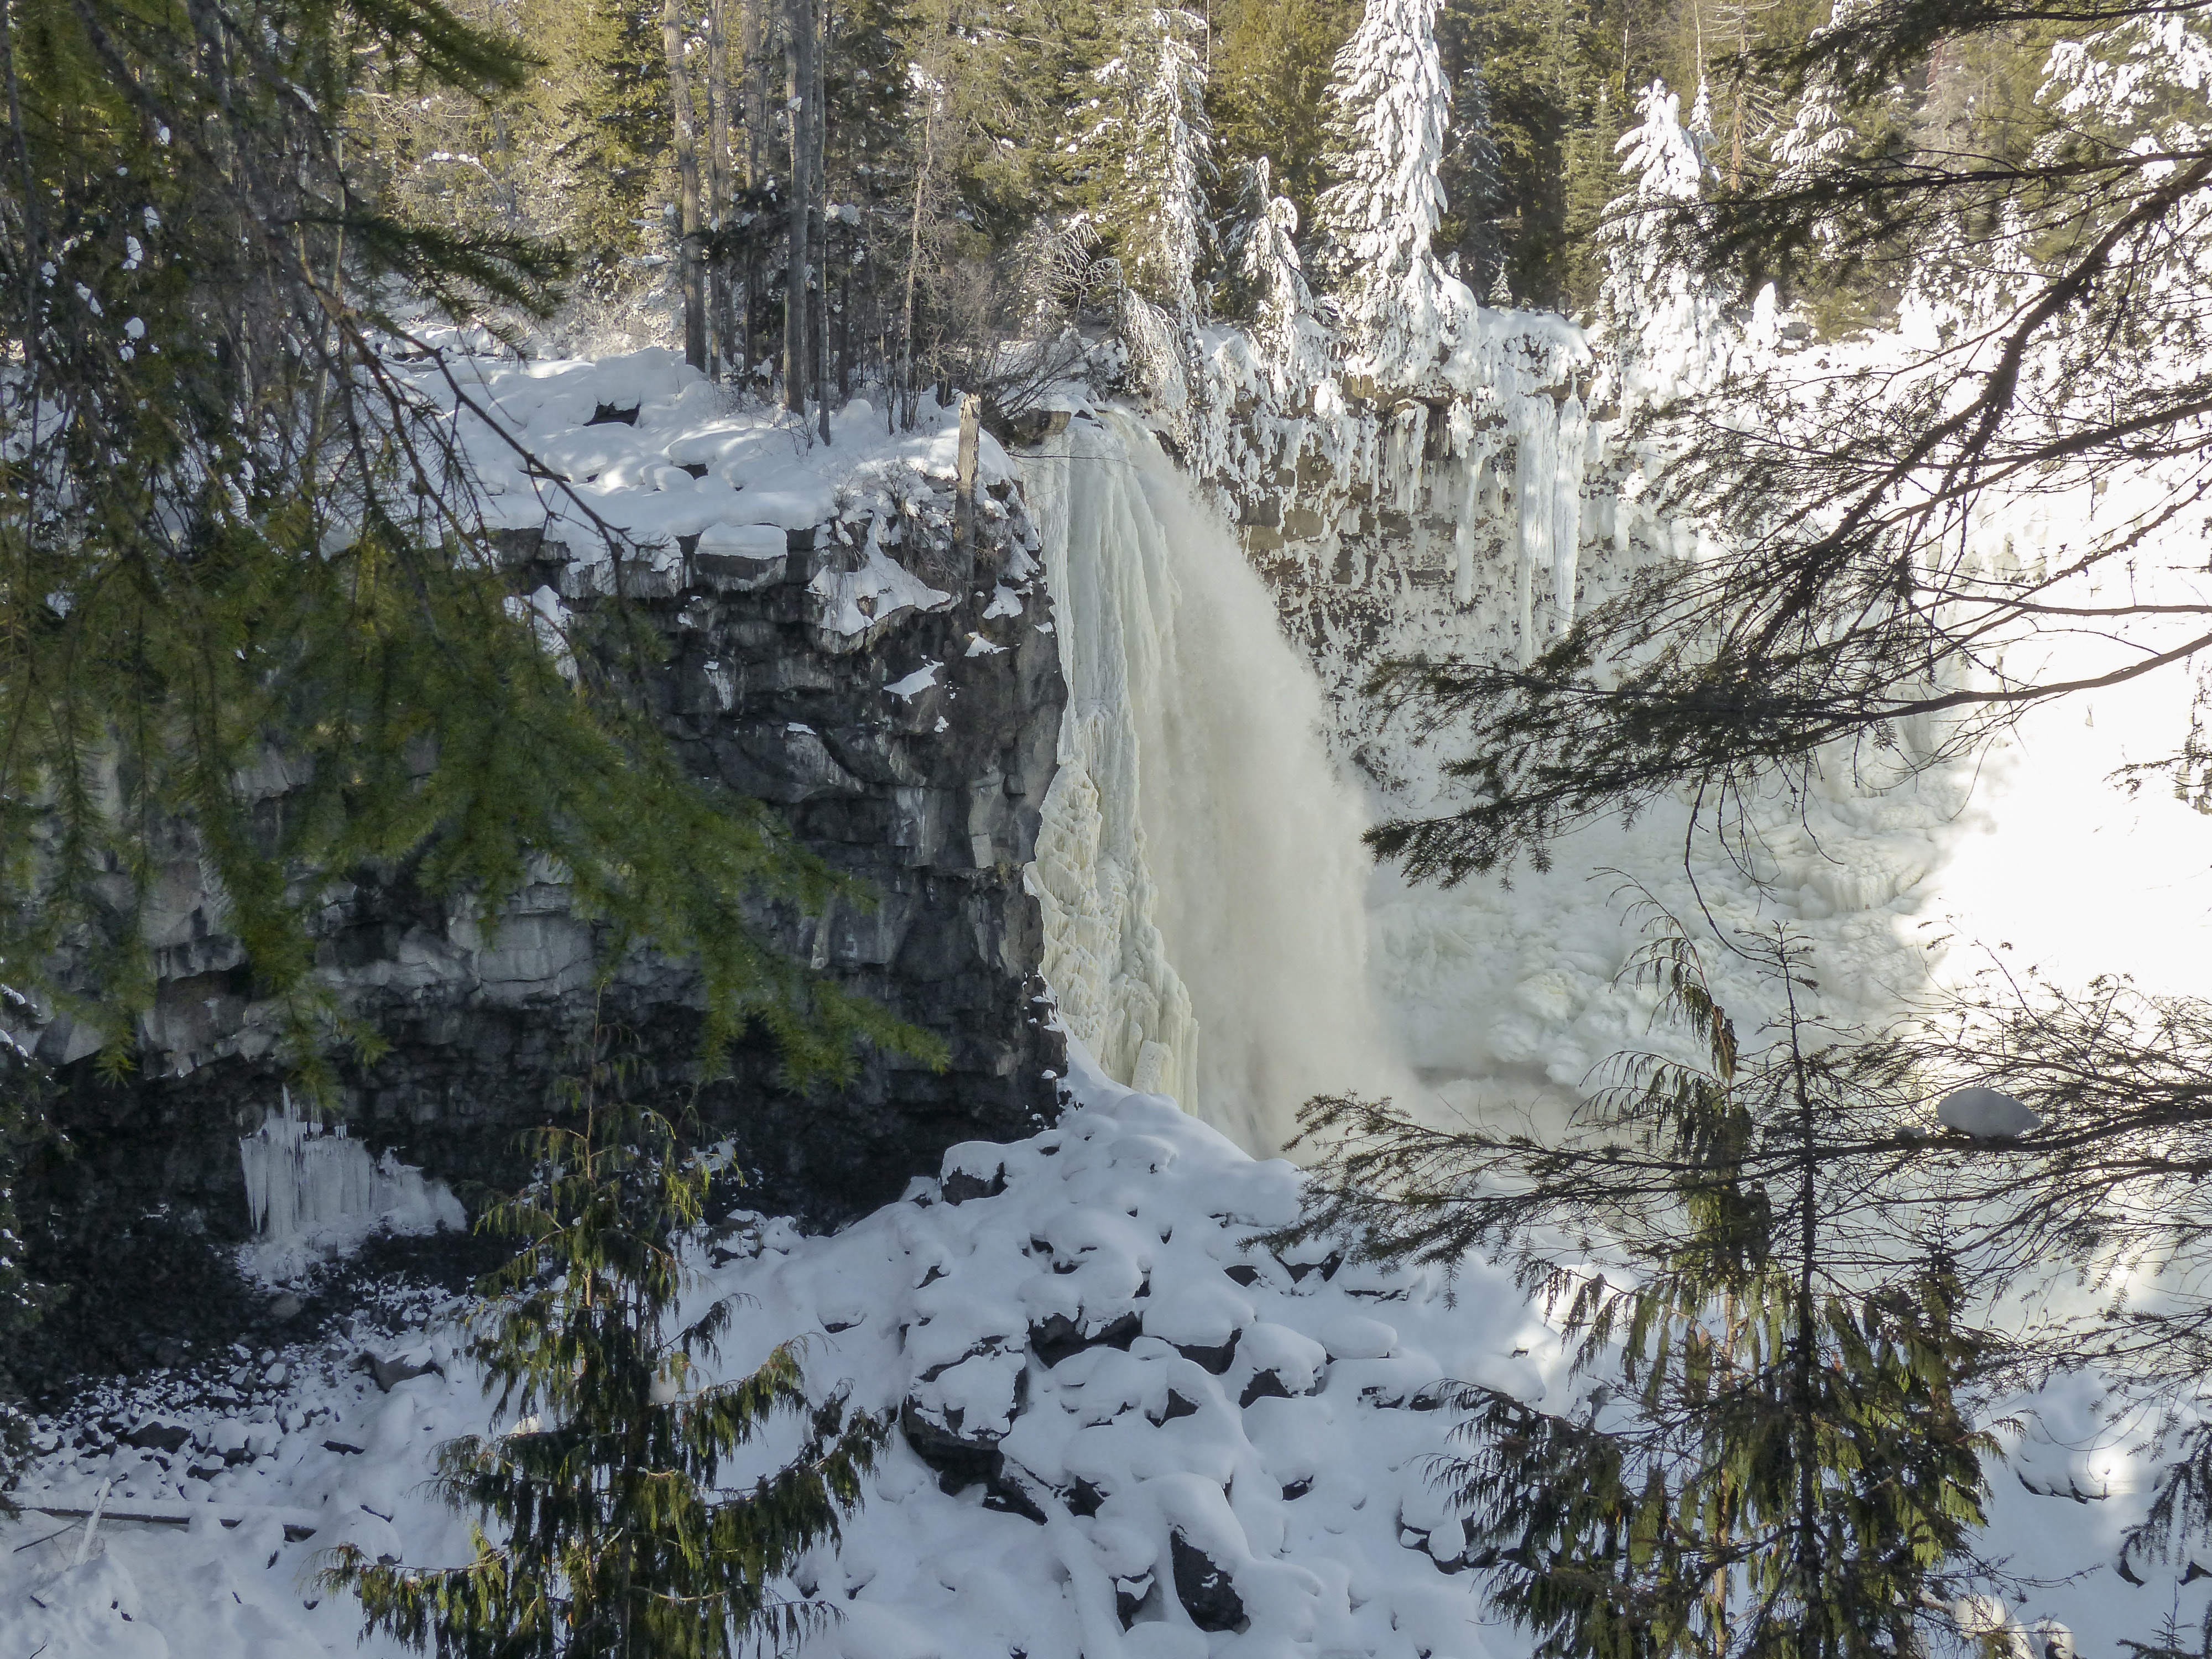
landscape, tree, water, nature, forest, waterfall, wilderness, snow, winter, countryside, stream, ice, scenery, weather, canyon, season, water fall, body of water, canada, frosted, water feature, british columbia, ice cold, geological phenomenon, bitter cold, canim falls